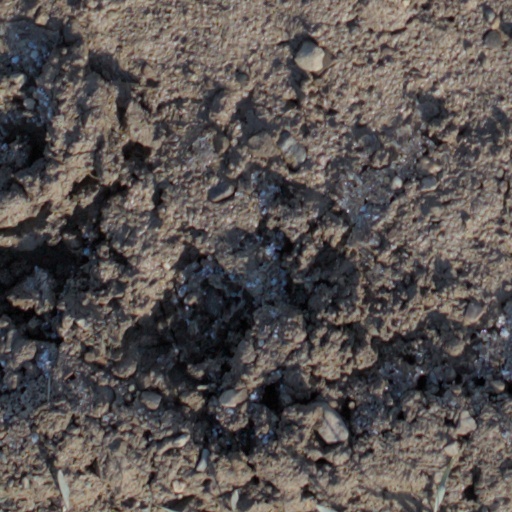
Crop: wheat